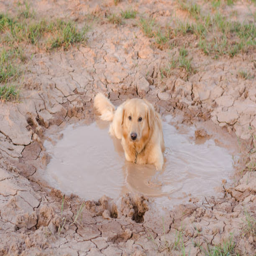
fun golden retriever dog playing in the mud